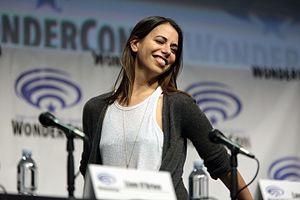
Laura Bailey, née le 28 mai 1981 à Biloxi, est une actrice américaine. Elle est surtout connue pour faire du doublage.